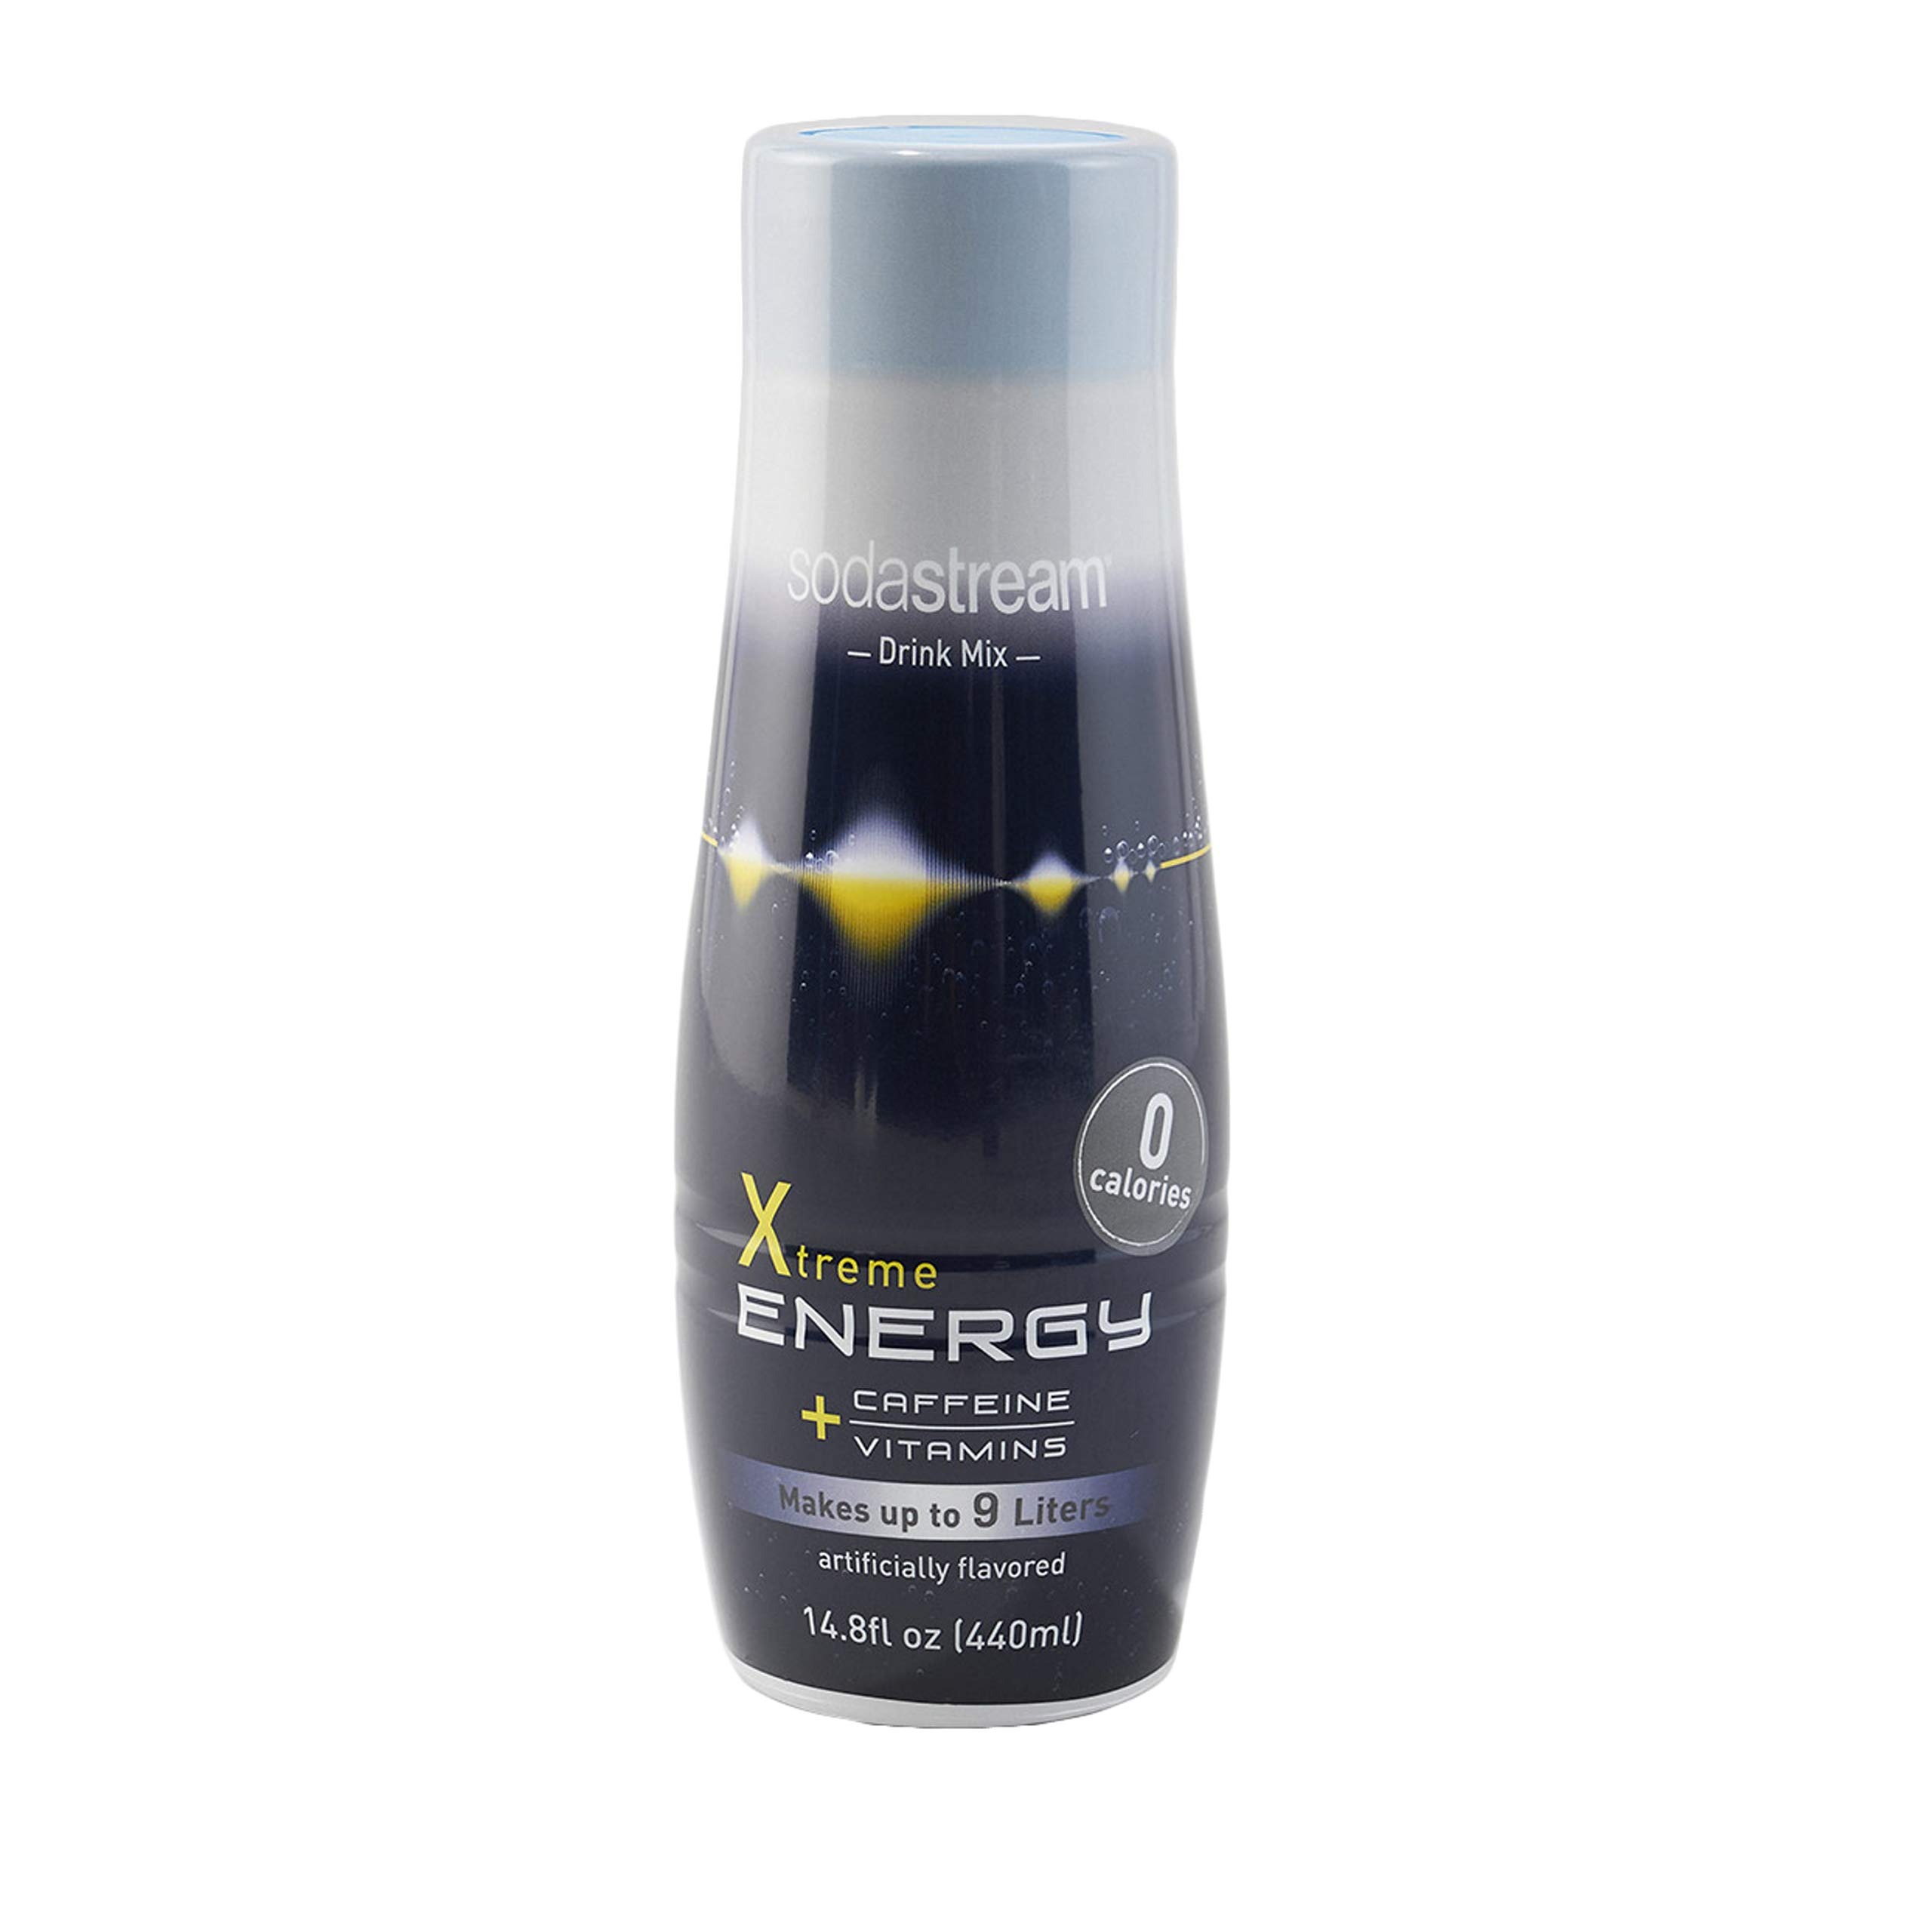
Item Name: sodastream Diet Energy Syrup, Fluid Ounce Diet Xstream Energy 14.8 Fl Oz
Bullet Point 1: No HFCS or Aspartame
Bullet Point 2: Less sugar and sweeteners than other leading store bought drinks
Bullet Point 3: Made in china
Value: 14.8
Unit: oz

Price: 12.595